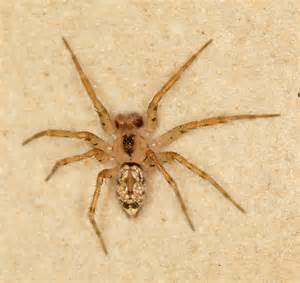
Label: spider